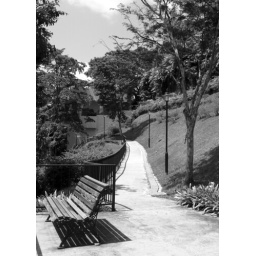
Somehow park benches and lamp posts always look better in black &amp;amp; white.